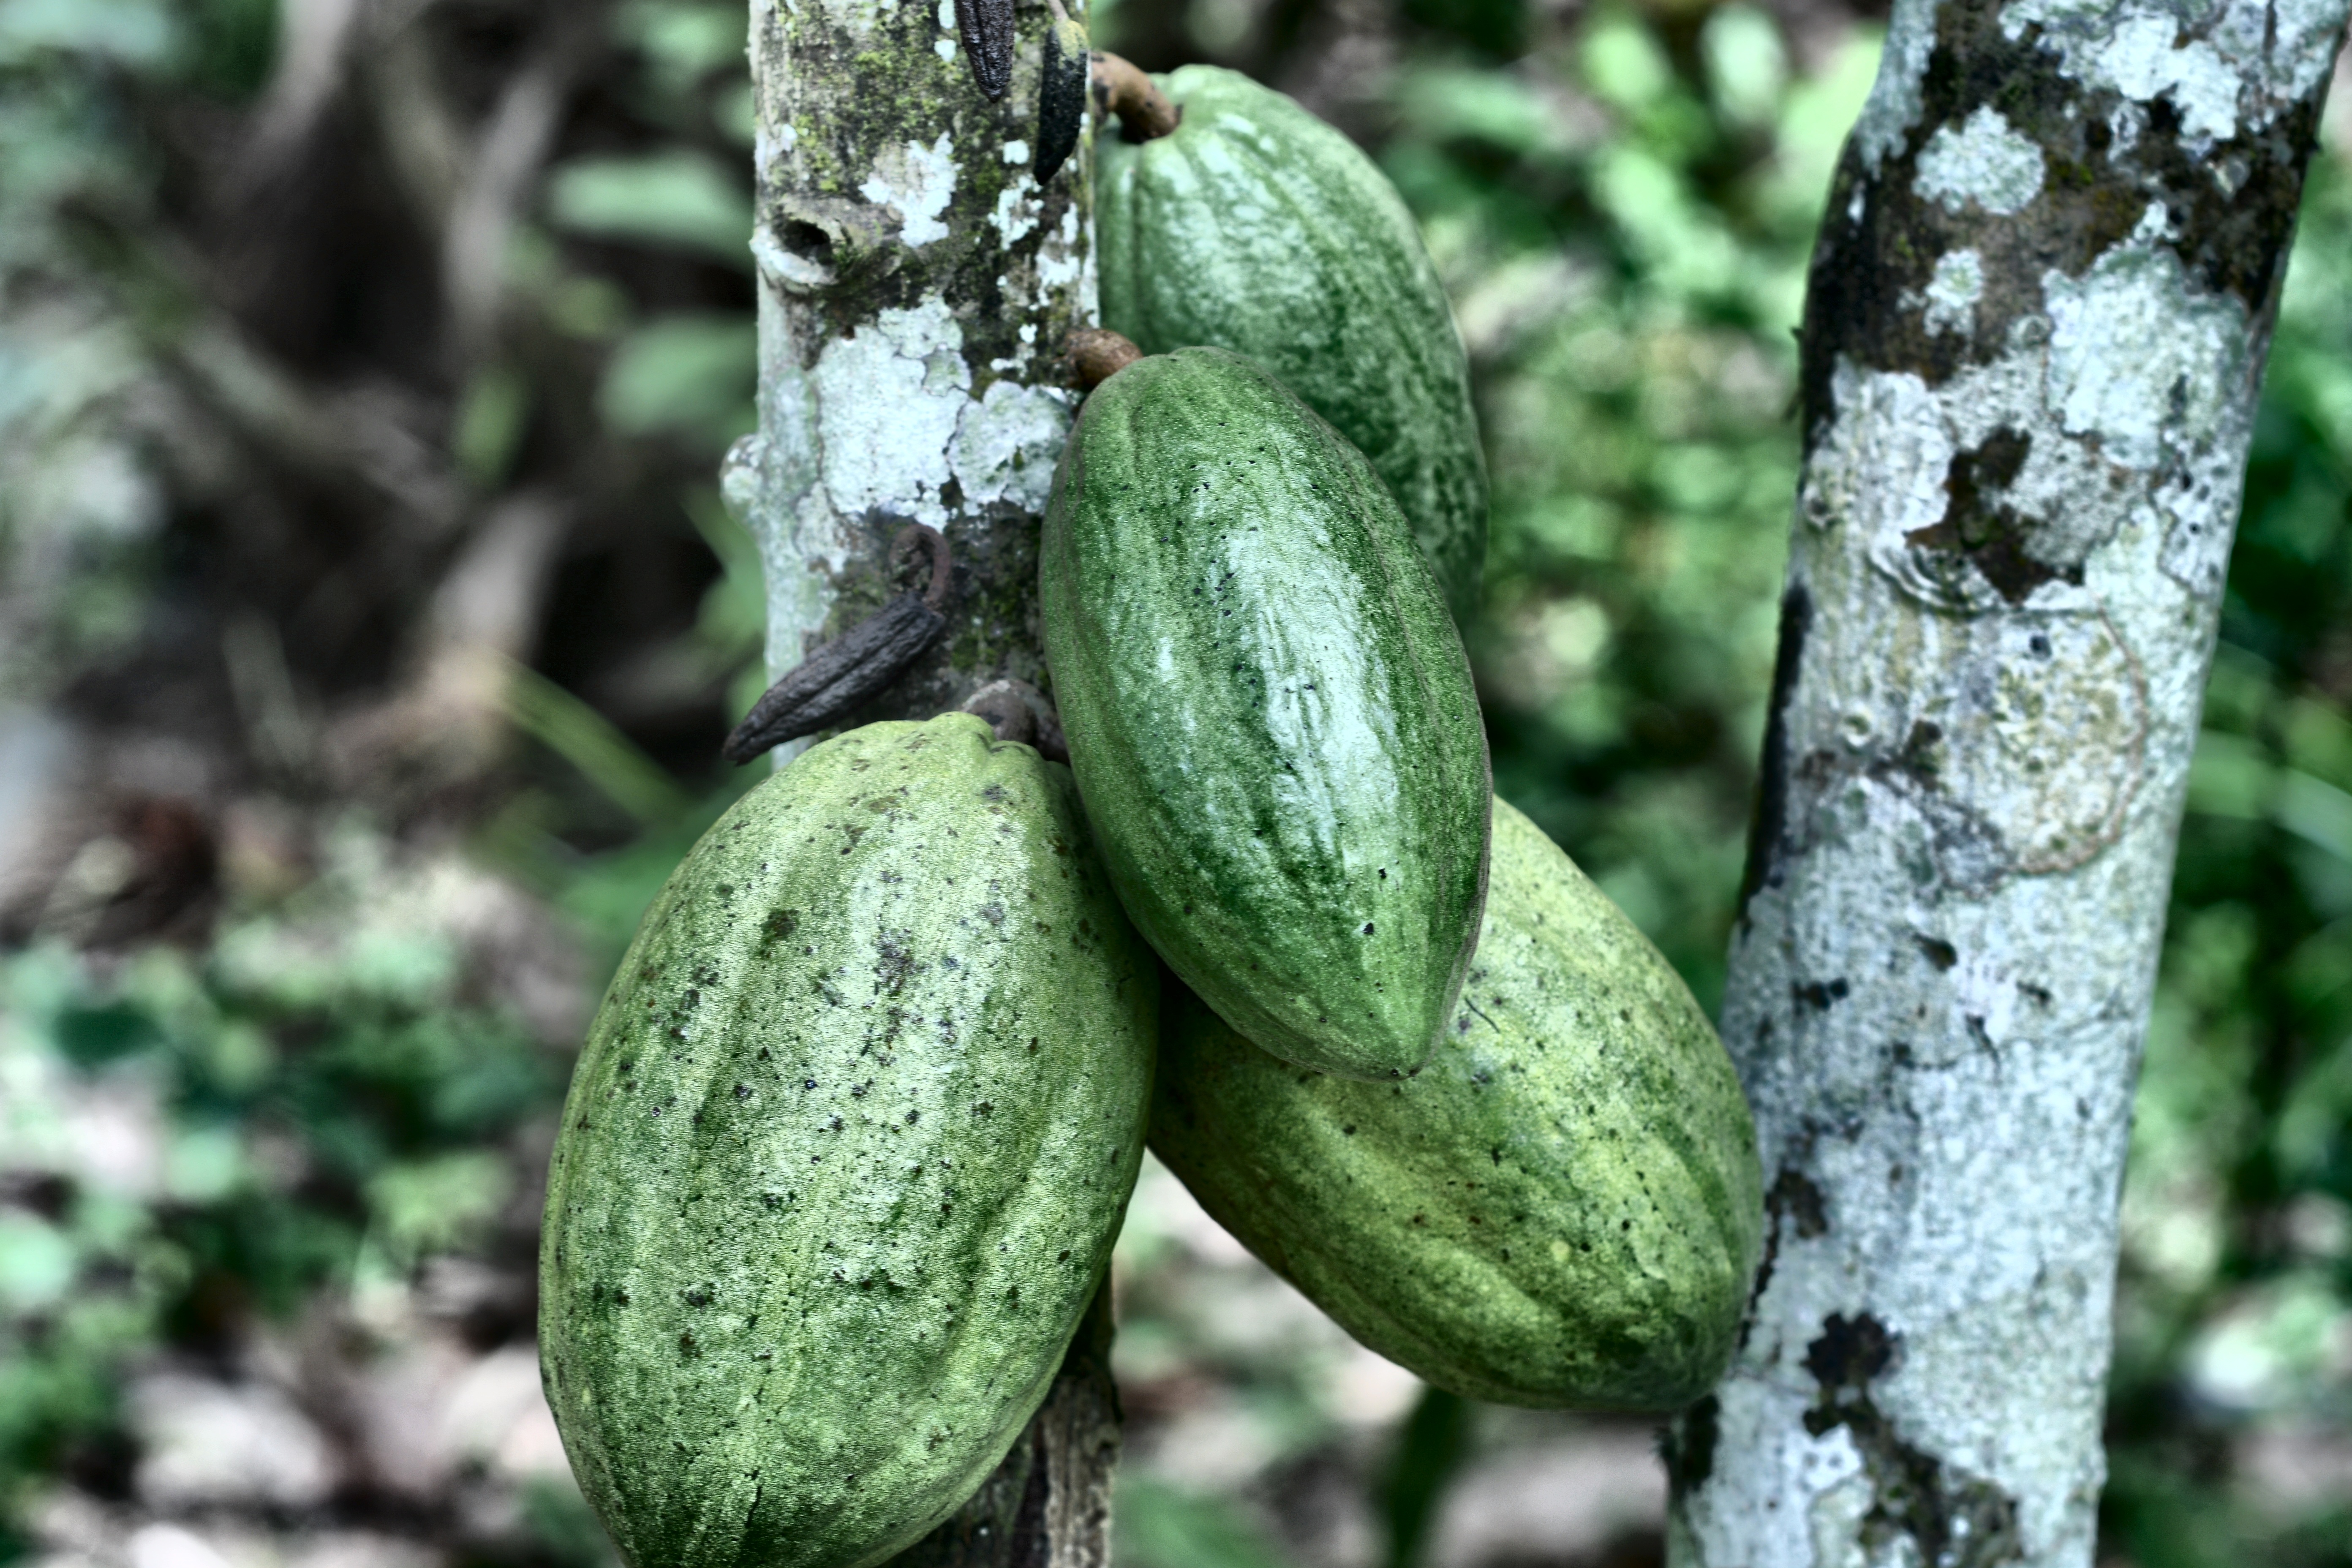
Maturity: unmature
Variety: Amelonado